MacNider Art Museum

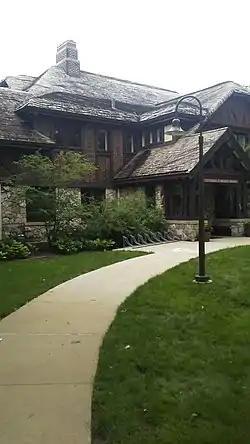
Charles H. MacNider Art Museum in June 2018

MacNider Art Museum, officially the Charles H. MacNider Art Museum, is an art museum conceived in 1964 and opened to the public in 1966 in Mason City, Iowa. It is housed in a former convent. The museum is known for its collection of American art, and includes paintings, prints, drawings, ceramics, sculpture, fused and blown glass and textiles. There is a special collection of Bil Baird marionettes, hand puppets and ephemera, including those used for "The Lonely Goatherd" scene in the film "The Sound of Music".